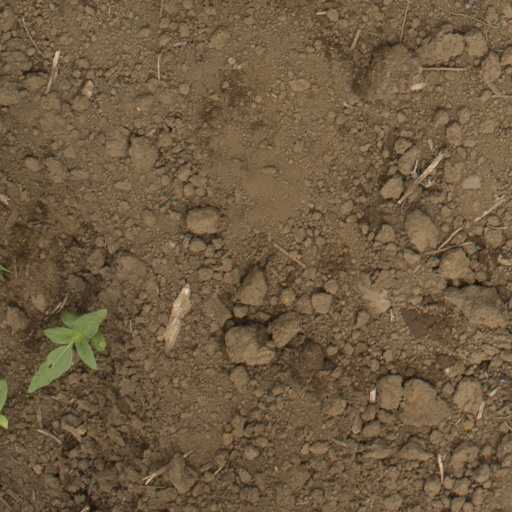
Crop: Jerusalem artichoke